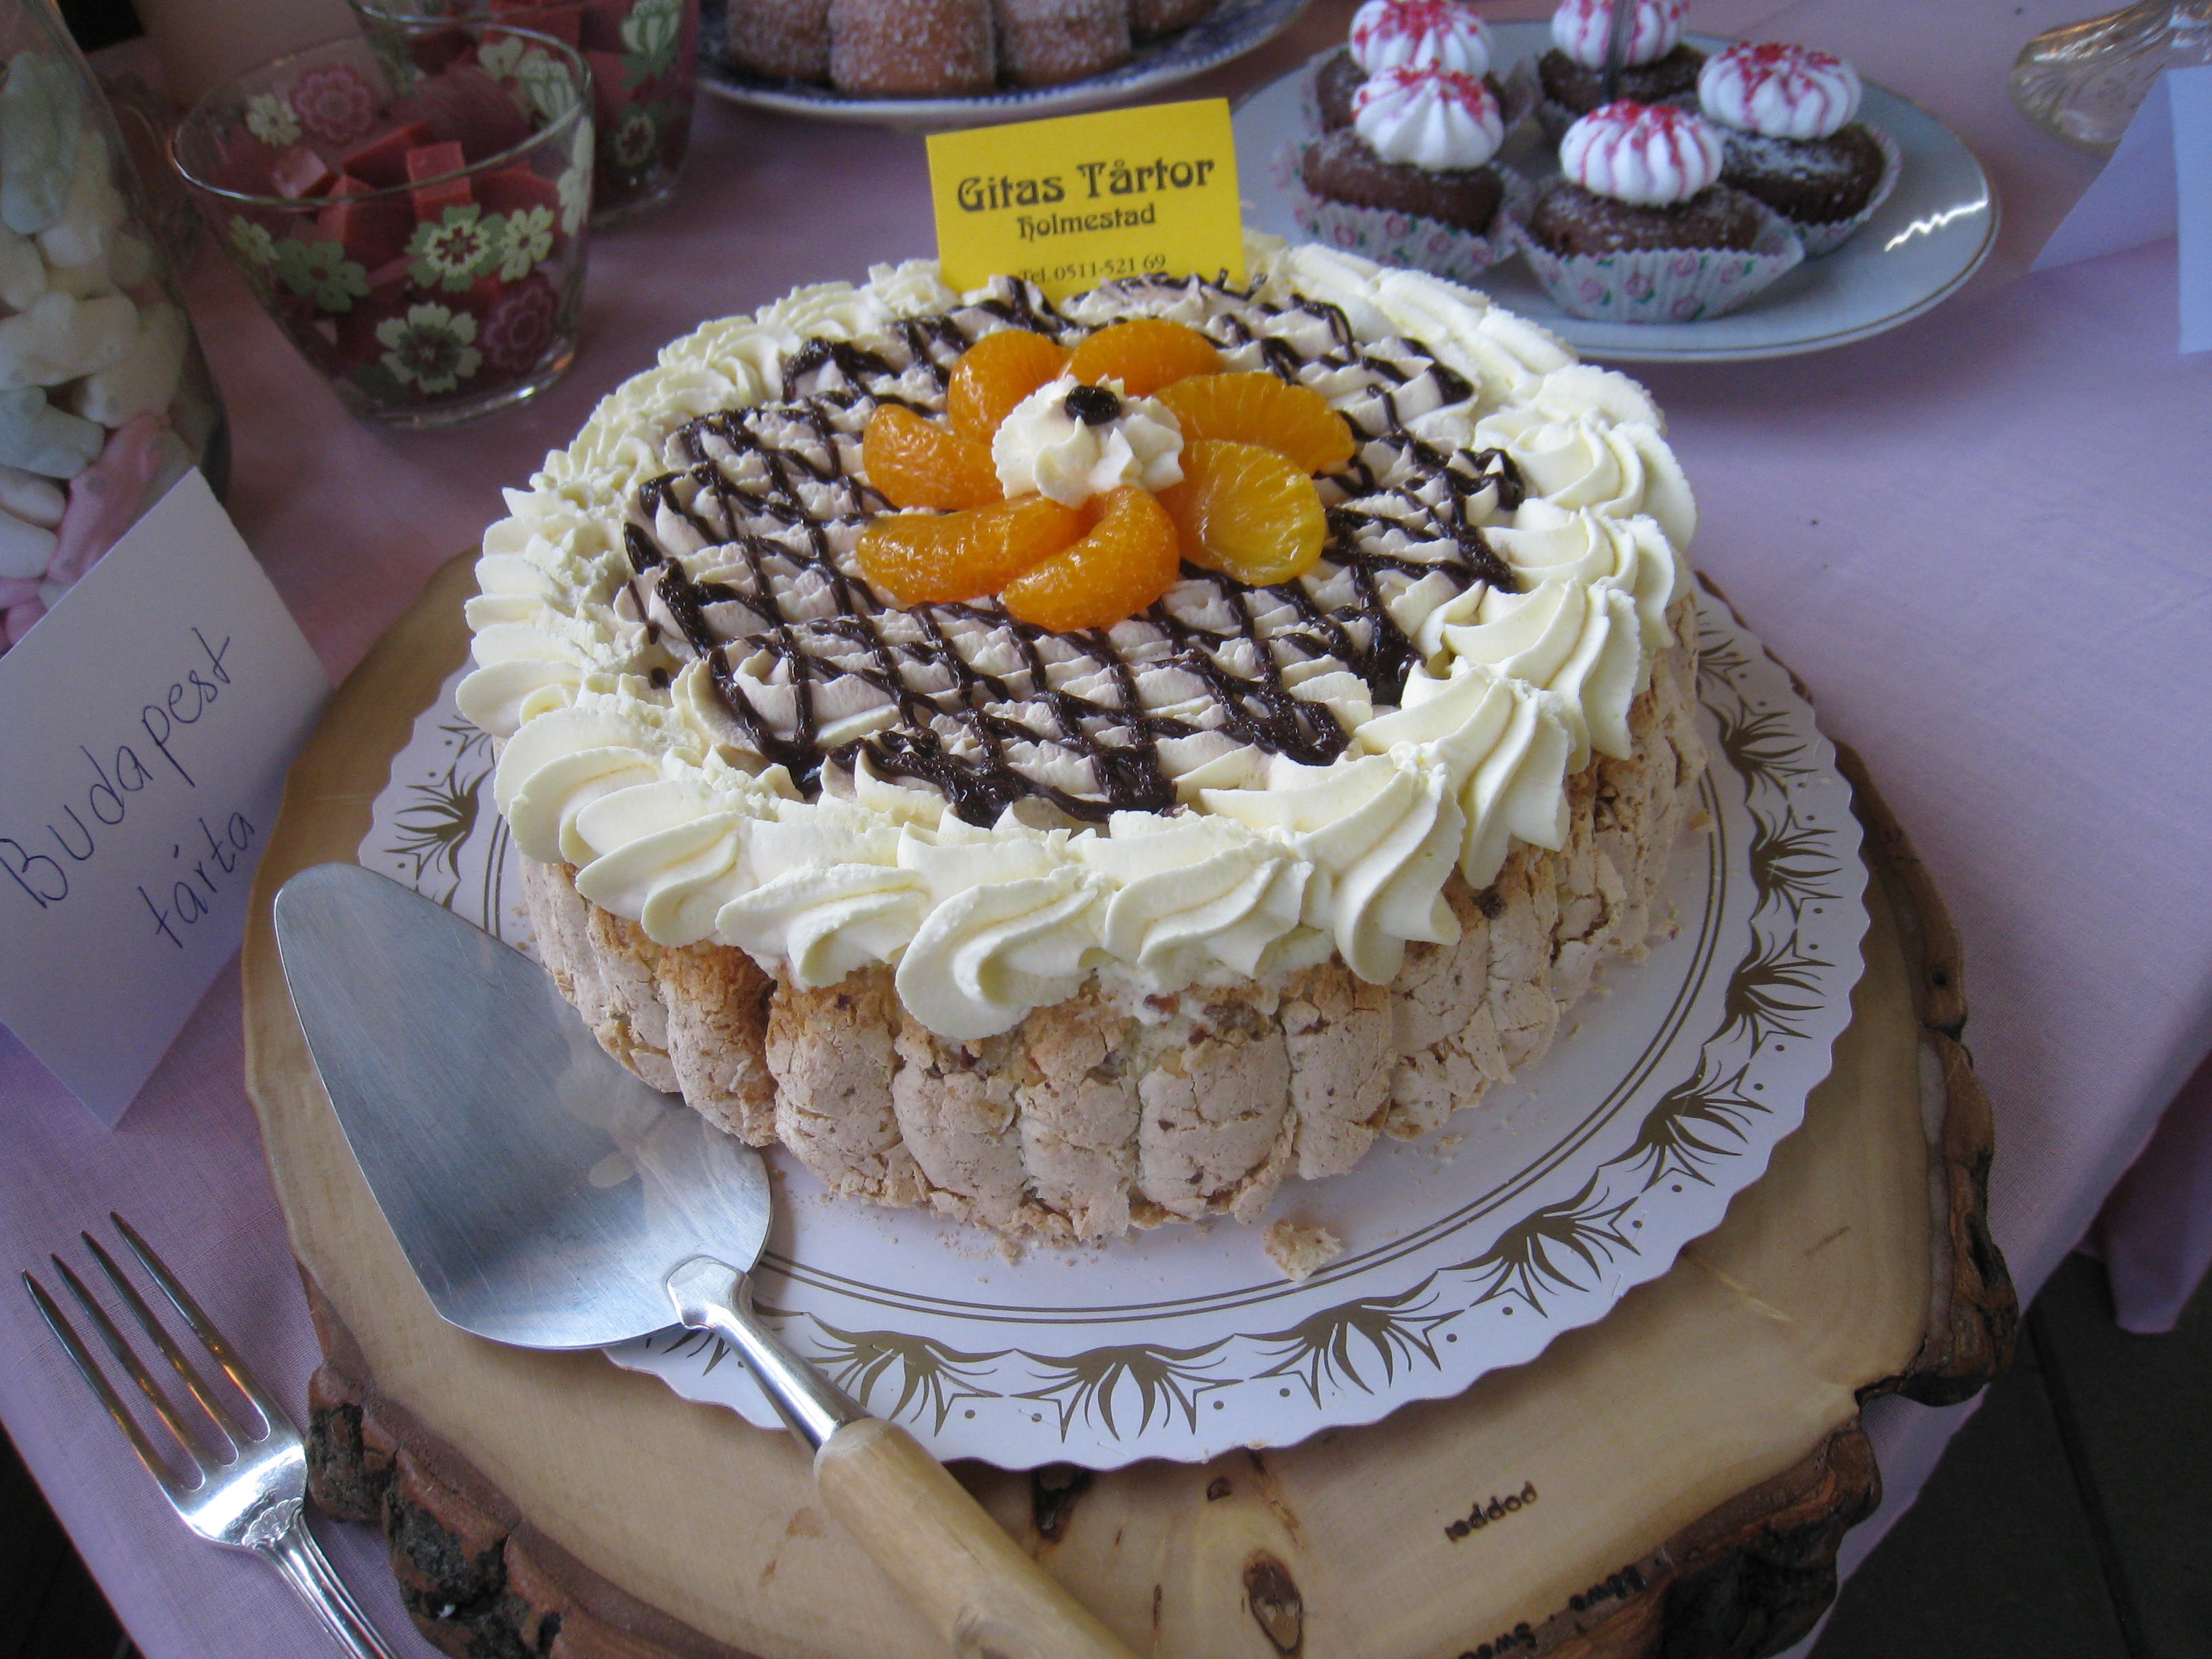
table, dish, food, produce, baking, dessert, cake, icing, fest, canvas, baked goods, torte, buttercream, cake server